Benjamin Russell (journalist)

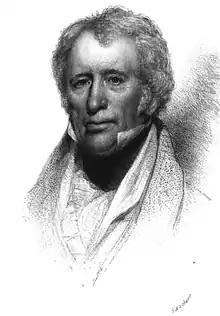

Benjamin Russell (September 13, 1761 – January 4, 1845) was an American journalist, born in Boston. He established the "Columbian Centinel" and was one of the founding members of the American Antiquarian Society.